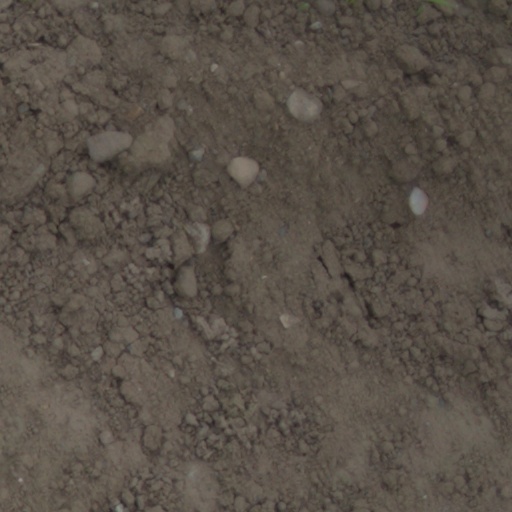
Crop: wheat